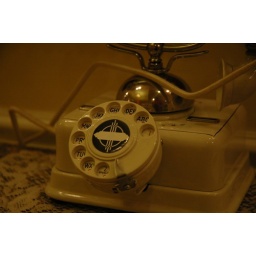
phone in their sixth floor elevator waiting area